Small nucleolar RNA MBI-28

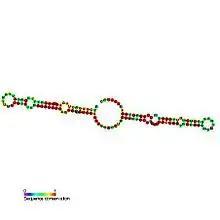
Predicted secondary structure and sequence conservation of SNORA3

In molecular biology, Small nucleolar RNA MBI-28, also known as SNORA3 and ACA3, is a non-coding RNA (ncRNA) molecule which functions in the biogenesis (modification) of other small nuclear RNAs (snRNAs). This type of modifying RNA is located in the nucleolus of the eukaryotic cell which is a major site of snRNA biogenesis. It is known as a small nucleolar RNA (snoRNA) and also often referred to as a 'guide RNA'.